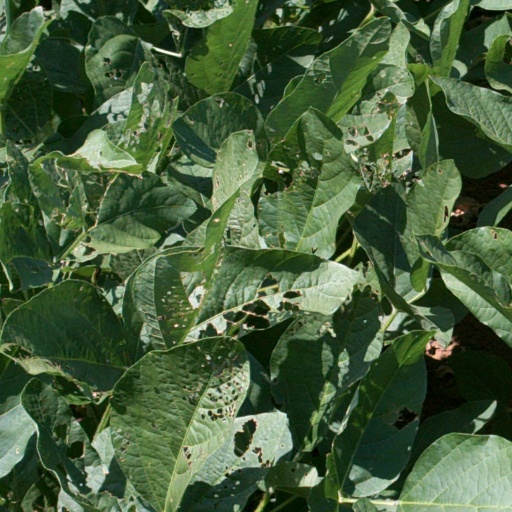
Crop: soybean